Richard Kerner

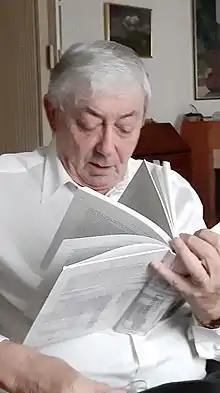
Richard Kerner in 2010

Richard Kerner (born 3 January 1943) is a French theoretical physicist andProfessor Emeritus of Pierre and Marie Curie University whose research extends into gravitation, cosmology, field theory, solid-state physics, noncommutative geometry, quantum mechanics and mathematical and theoretical biology.